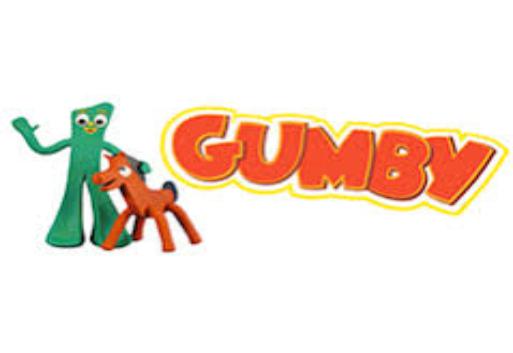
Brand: gumby
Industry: Clothes